Salouva

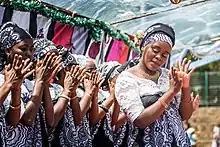
Debaa dancers in identical salouva outfits.

The salouva is a traditional dress of the Mahorese women.